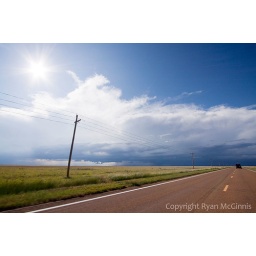
A highway with clouds on the horizon in Western Kansas, USA, 2009.